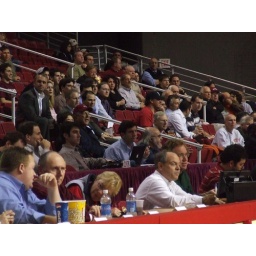
The college basketball media establishment was out in some force for new Temple coach Fran Dunphy's first home game.